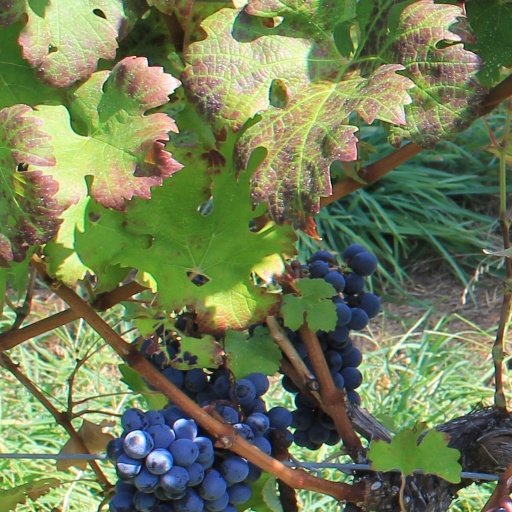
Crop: grape